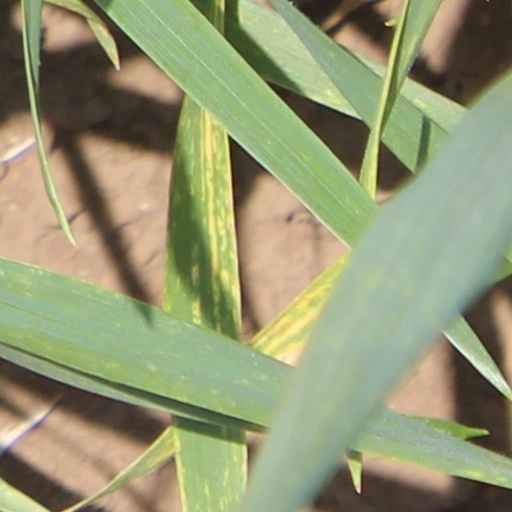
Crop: wheat